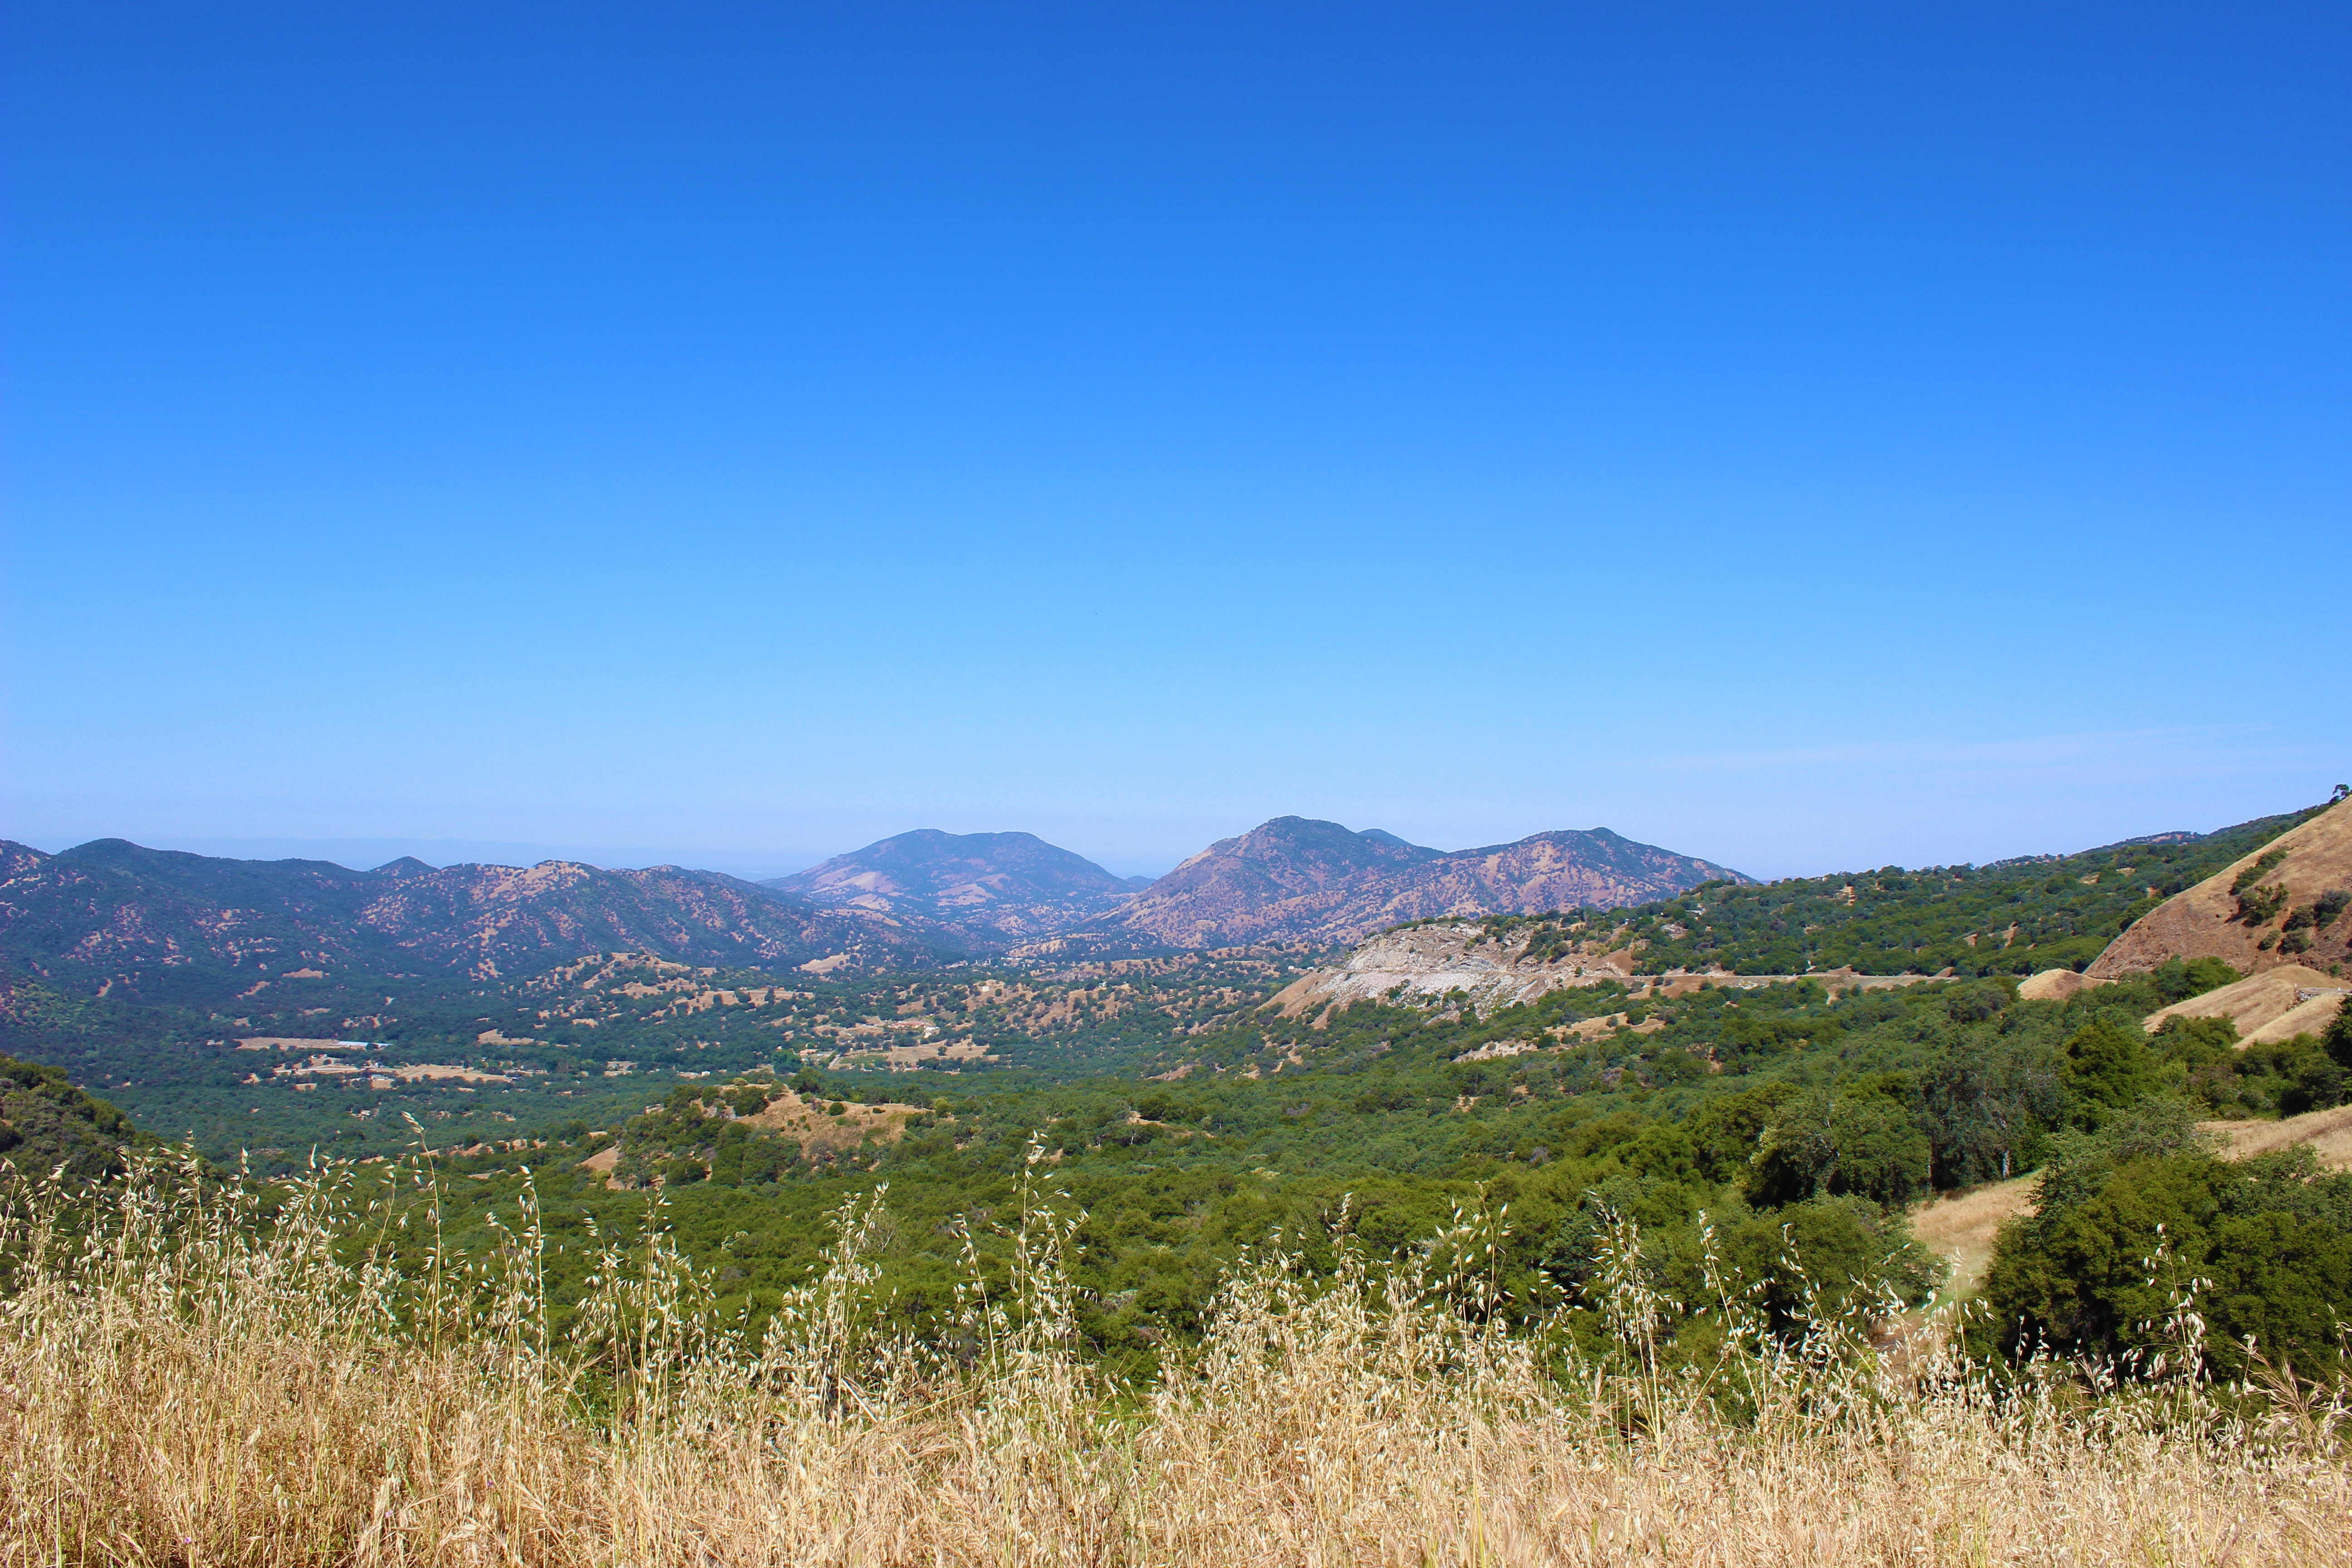
landscape, nature, wilderness, walking, mountain, trail, meadow, prairie, hill, adventure, valley, mountain range, panorama, california, ridge, plain, grassland, bushes, plateau, fell, ecosystem, landform, kings canyon, natural environment, geographical feature, mountainous landforms